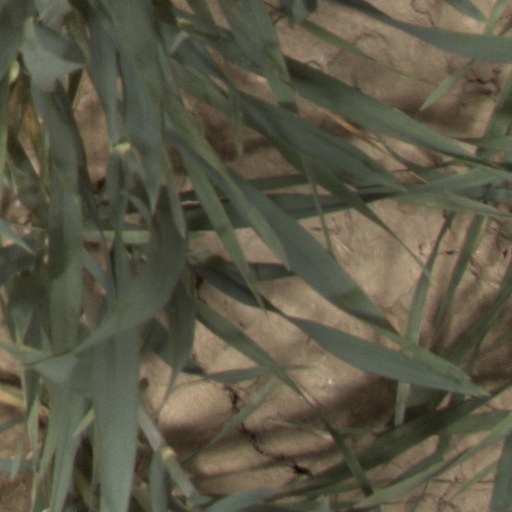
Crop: wheat